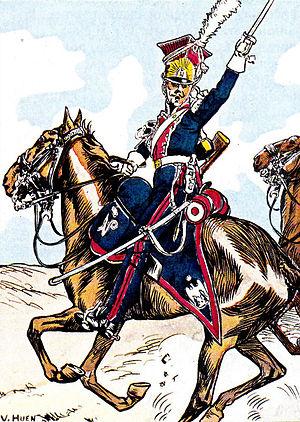
Chevau-léger polonais de la Garde impériale en tenue de service (1807-1808).
Les chevau-légers ou chevau-légers lanciers sont des soldats appartenant, comme leur nom l’indique, à la cavalerie légère et armés de lances.